Horses in World War I

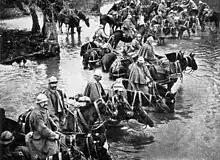
French horsemen crossing a river on their way to Verdun.

The ANZAC and Australian Mounted Divisions carried rifles, bayonets and machine guns, generally using horses as swift transport and dismounting to fight. Troops of four men were organised, so that three were fighting while the fourth held the horses. Sometimes they fought as mounted troops: at the Battle of Beersheba during the Sinai and Palestine Campaign in 1917, the Australian Mounted Division's 4th Light Horse Brigade made what is sometimes called "the last successful cavalry charge in history", when two regiments successfully overran Ottoman trenches. They formed up over a wide area, to avoid offering a target for enemy artillery, and galloped into machine gun fire, equipped only with rifles and bayonets. Some of the front ranks fell, but most of the brigade broke through, their horses jumping the trenches into the enemy camp. Some soldiers dismounted to fight in the trenches, while others raced on to Beersheba, to capture the town and its vital water supplies. The charge was "instrumental in securing Allenby's victory [in Palestine]".